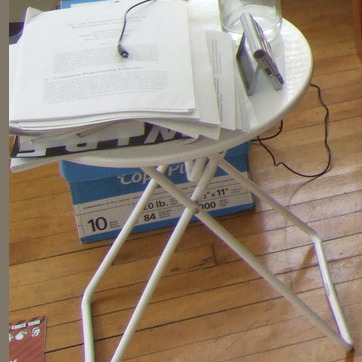
Material: paper